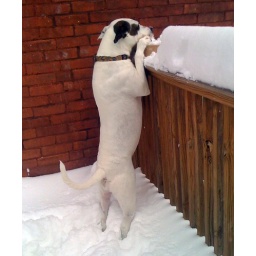
Azul is helping by digging out her water bowl